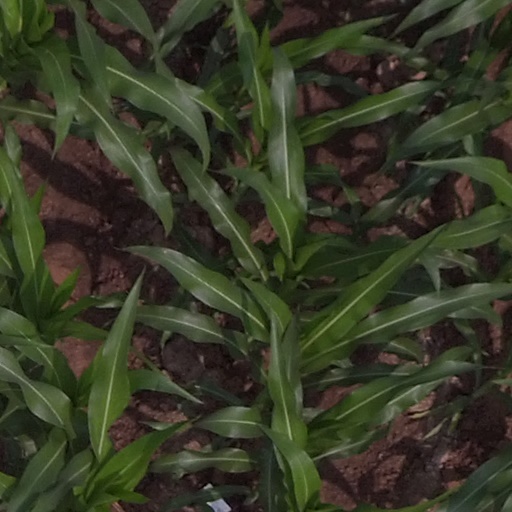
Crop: maize; corn